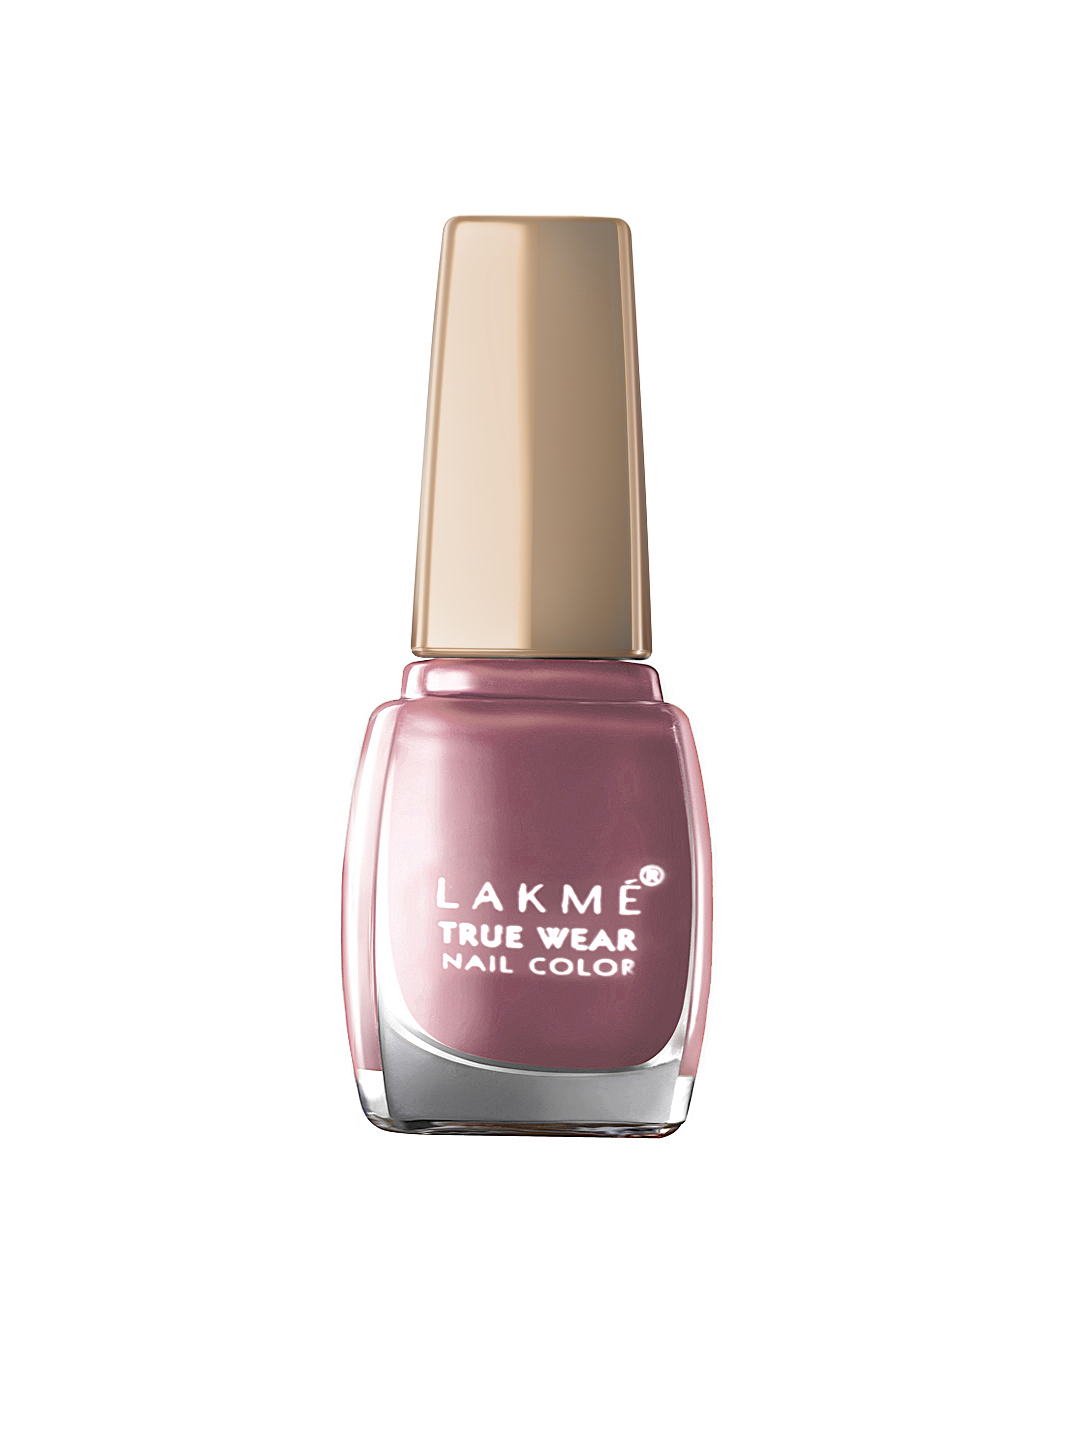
Lakme True Wear Freespirit Nail Polish N238
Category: Personal Care / Nails / Nail Polish
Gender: Women
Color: Pink
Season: Spring 2017
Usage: Casual